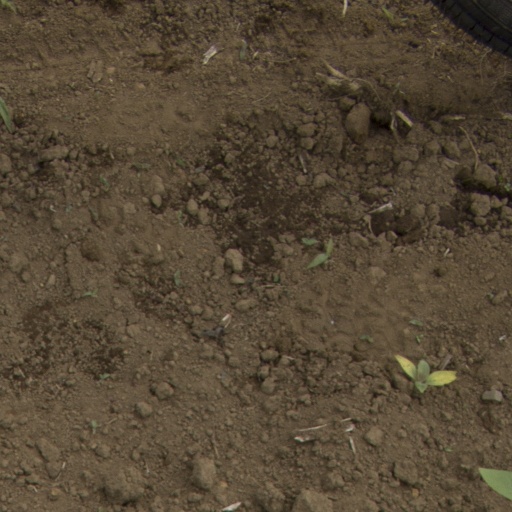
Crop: Jerusalem artichoke